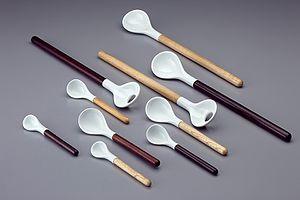
Cet article recense des types et dénominations de cuillères.